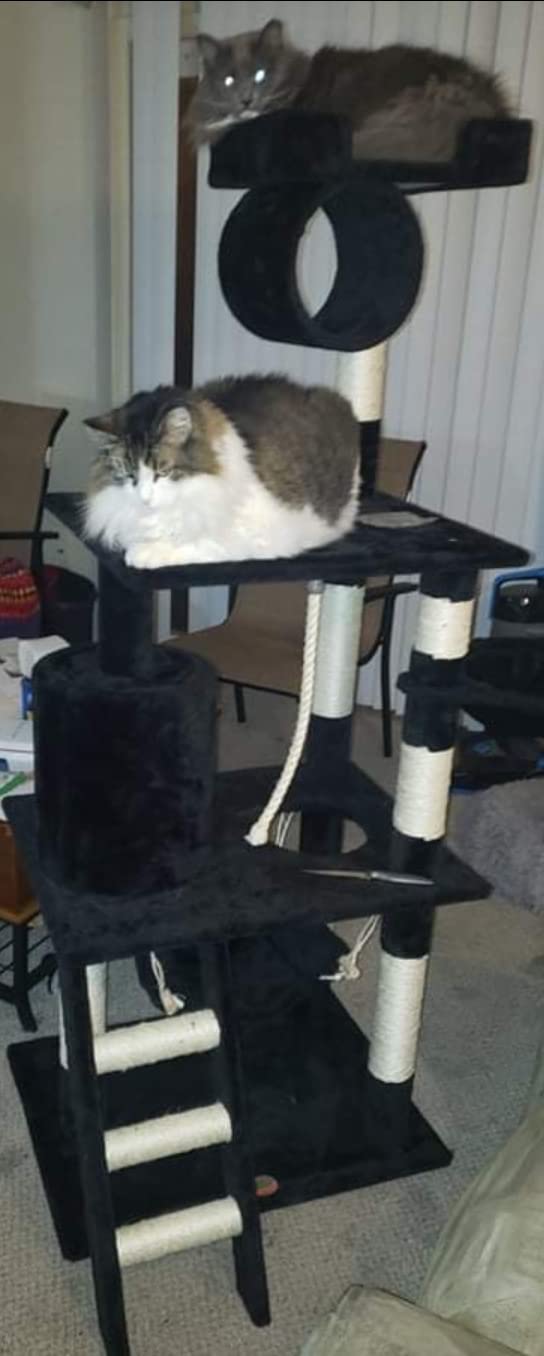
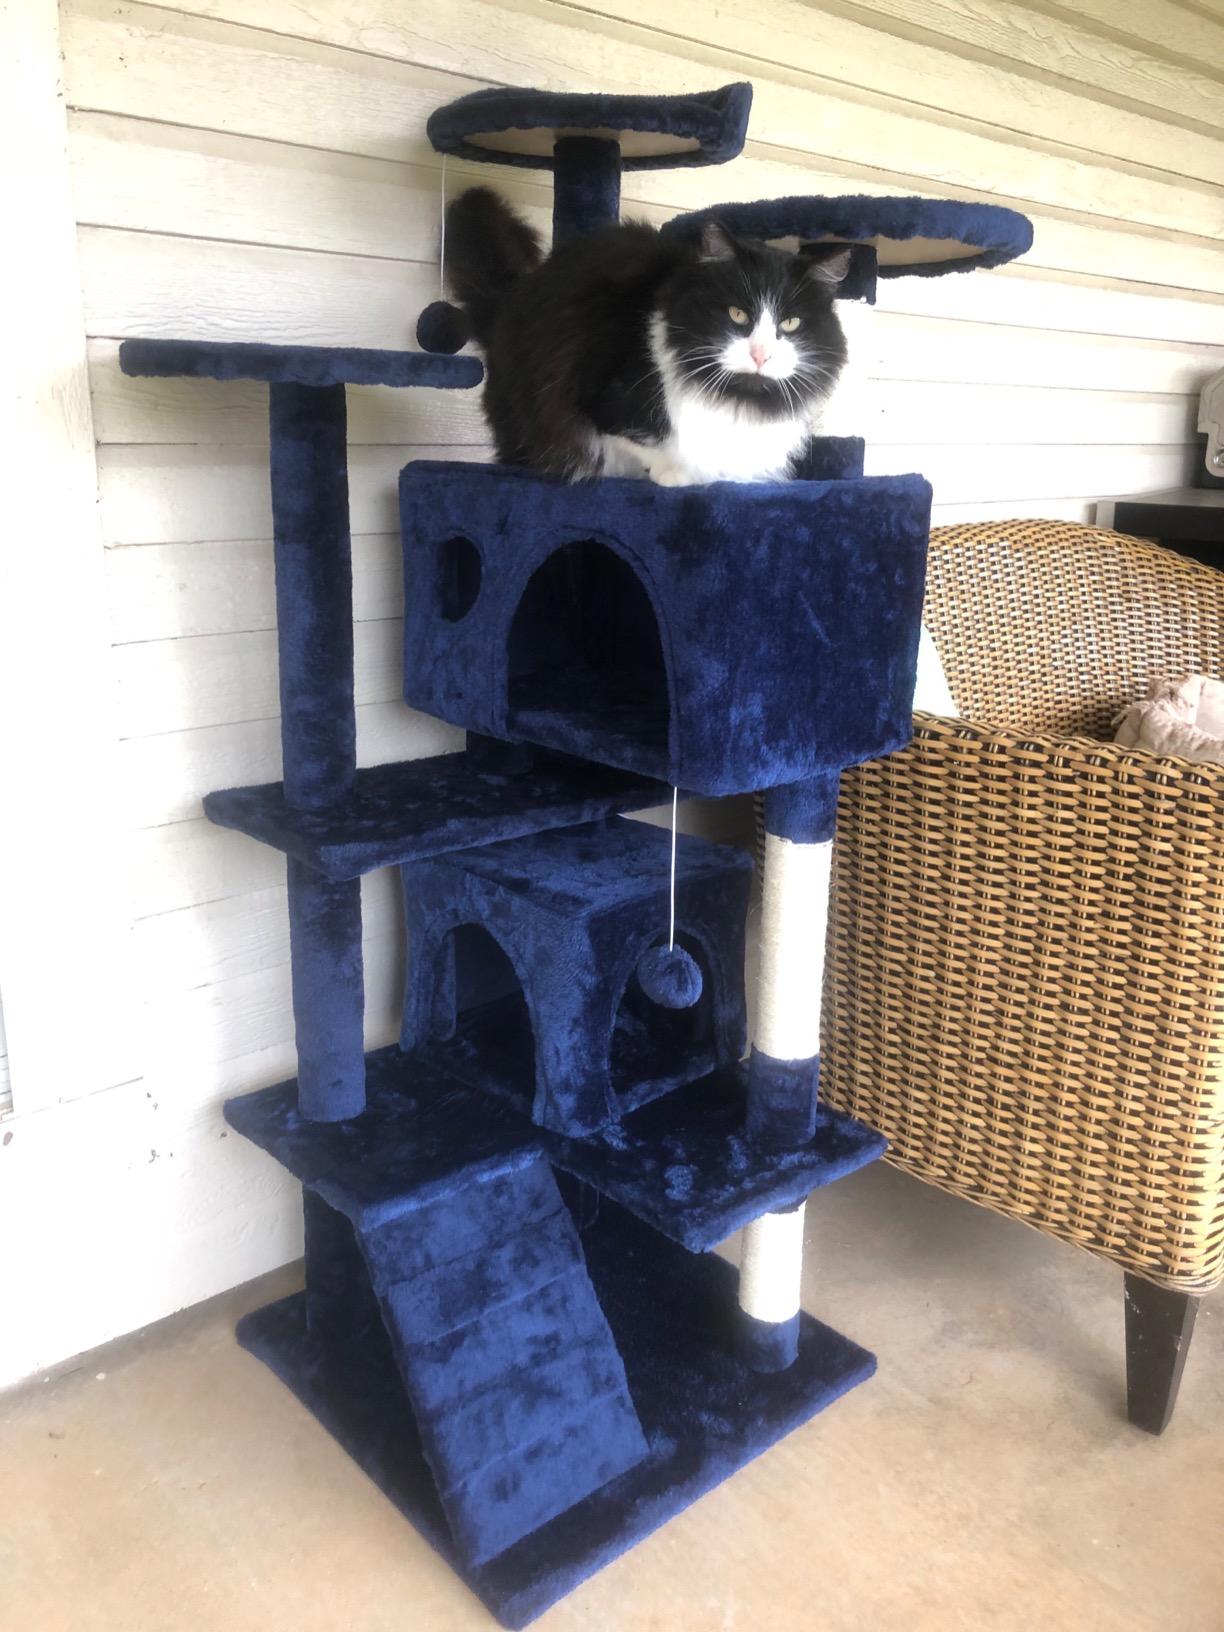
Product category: items_cat tree
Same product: no